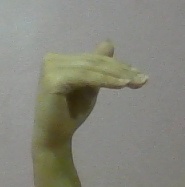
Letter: khaa